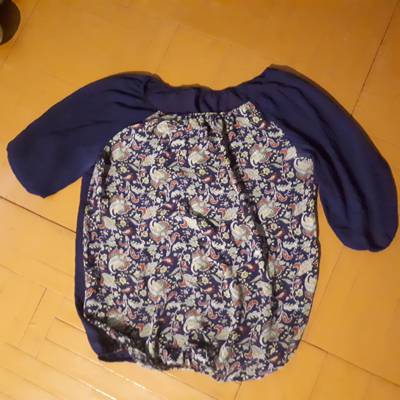
Waste category: clothes